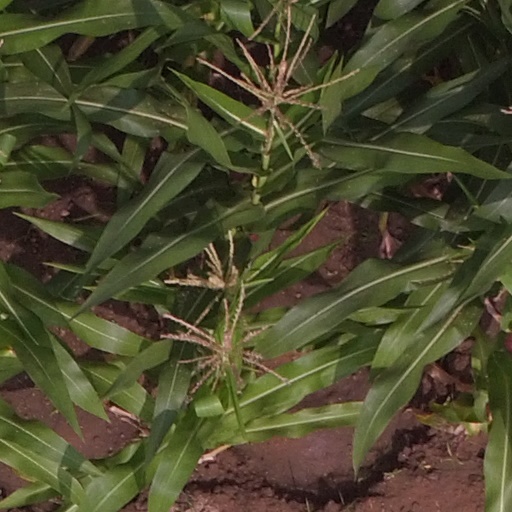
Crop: maize; corn